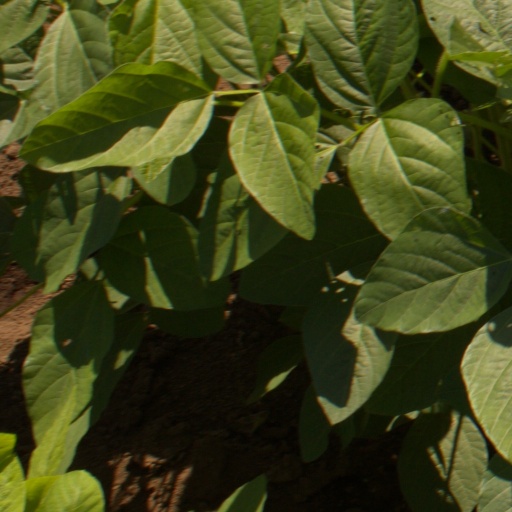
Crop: soybean